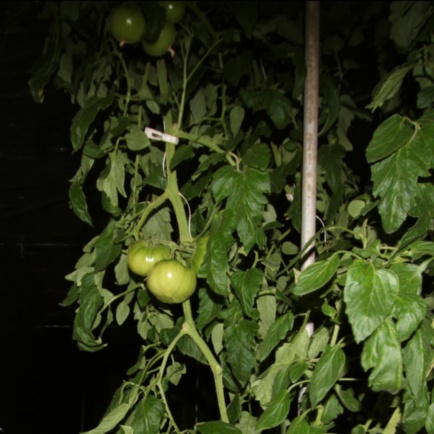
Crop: tomato